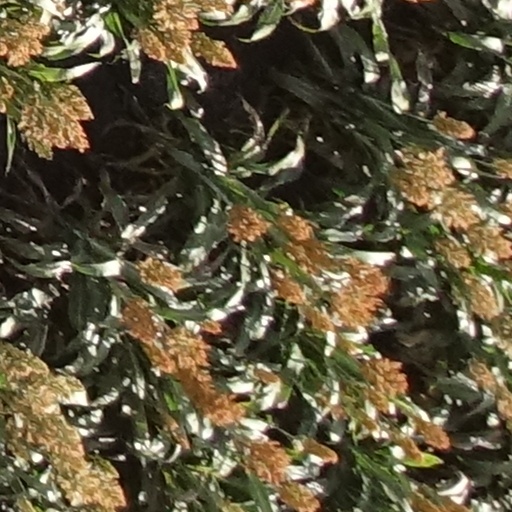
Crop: sorghum